Lena Dunham

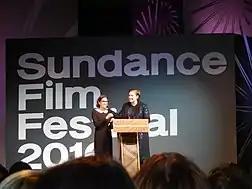
Dunham with Avy Kaufman at the 2016 Sundance Film Festival

Dunham's television series, "Girls", was greenlit by HBO in early 2011. Three episodes were screened to positive response at the 2012 South by Southwest Festival. The series follows Hannah Horvath (portrayed by Dunham), a 20-something writer struggling to get by in New York City. Some of the struggles facing Dunham's character Hannah—including being cut off financially from her parents, becoming a writer and making unfortunate decisions—are inspired by Dunham's real-life experiences.